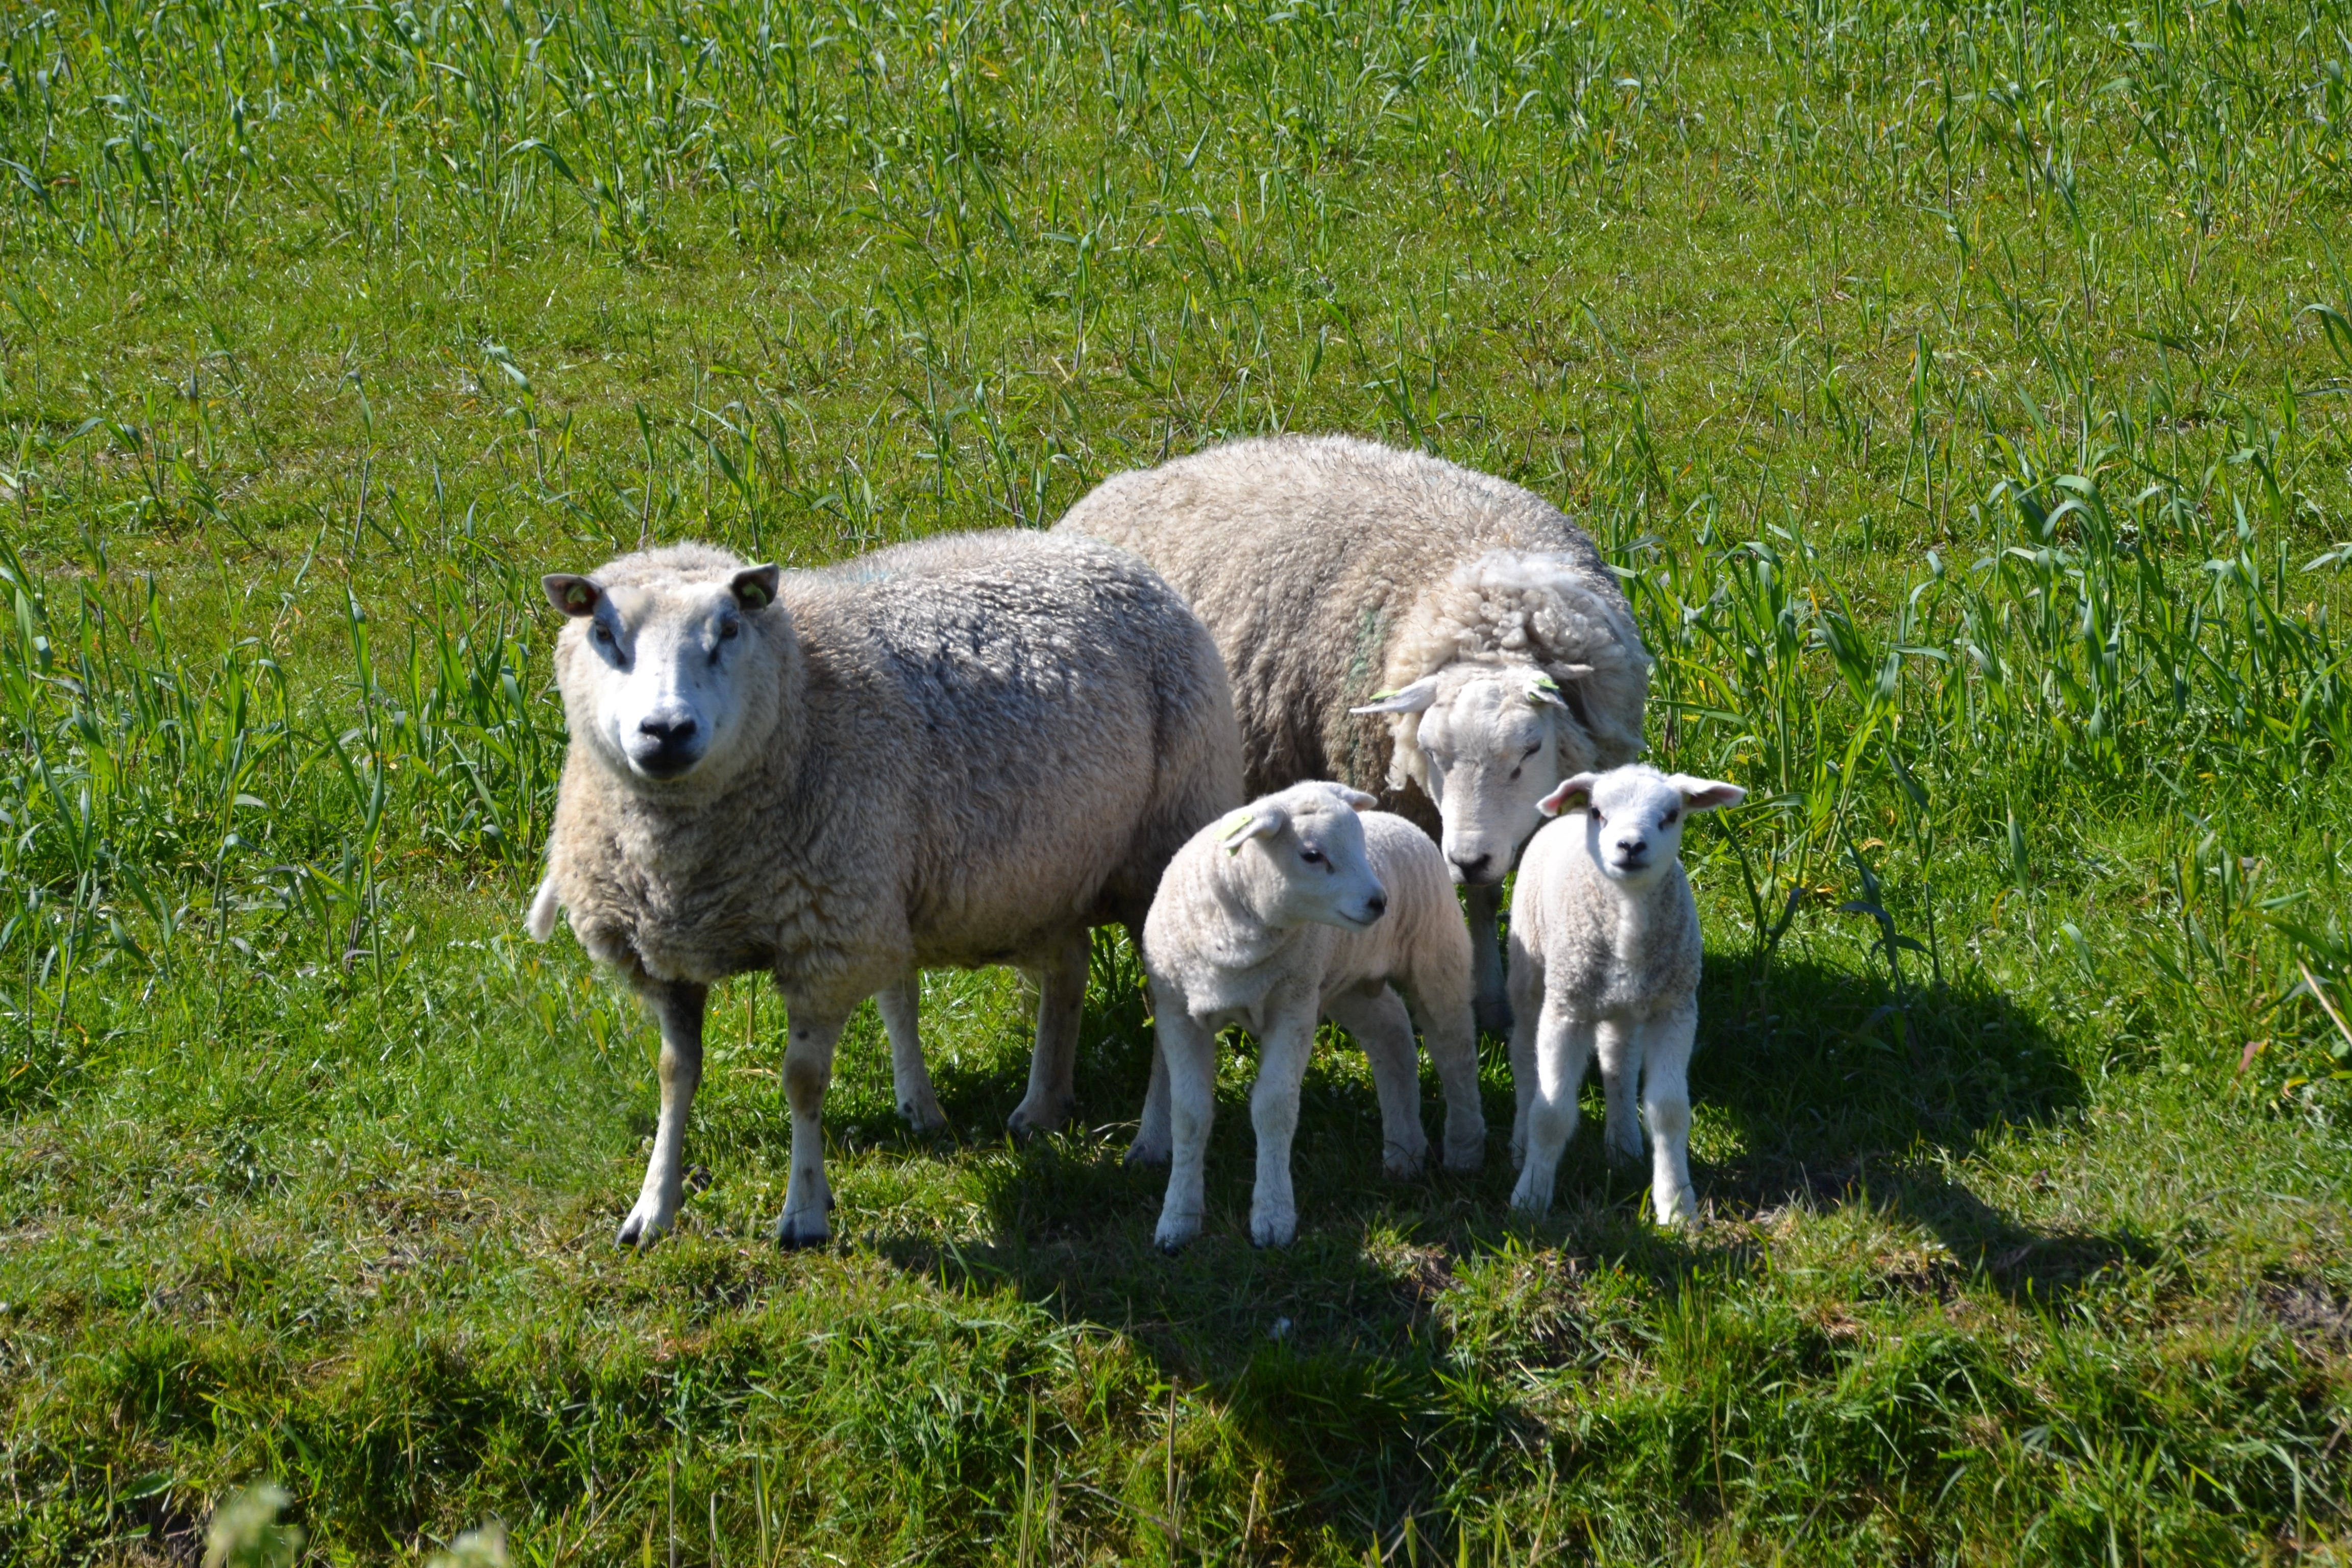
grass, farm, meadow, animal, cute, wildlife, herd, pasture, grazing, sheep, mammal, wool, fauna, lamb, family, goats, vertebrate, sheeps, animal world, texel, rural area